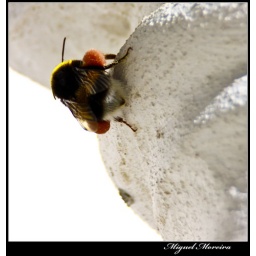
This bee has two red balls in each leg, I don't know what is it.